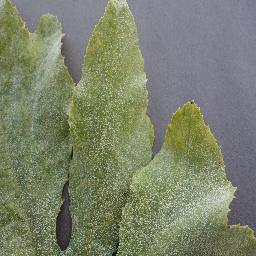
Label: Squash___Powdery_mildew